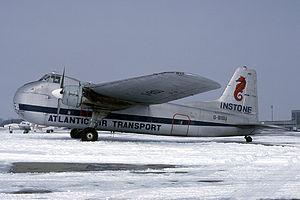
Le Bristol Type 170 Freighter est un avion de transport mixte conçu au Royaume-Uni au lendemain de la Seconde Guerre mondiale.